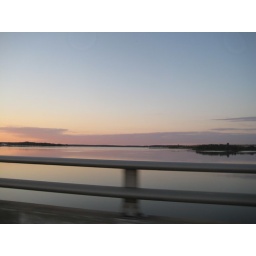
Dawn on the Eastern ave bridge over the Bush river